Troop engagements of the American Civil War, 1865

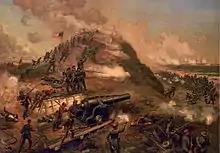
Capture of Fort Fisher

In the Eastern Theater, a combined Union army and naval force, commanded by Major General Alfred H. Terry and Rear Admiral David D. Porter, captured Fort Fisher at the mouth of the Cape Fear River on January 15, which led to the evacuation of other Confederate fortifications along the coastline near Fort Fisher. The capture of Fort Fisher closed the port of Wilmington, North Carolina to Confederate blockade runners, although the Confederates still held the city in order to remove the government supplies stored there and also to prevent Terry from reinforcing William T. Sherman's army, which was then marching north through the Carolinas. After repairing Fort Fisher, Terry was reinforced by the XXIII Corps under Major General John M. Schofield, who took overall command of Union operations in North Carolina. Schofield started his advance towards Wilmington in mid-February with Terry's corps along the east bank, making a demonstration against the main Confederate force there while the XXIII Corps, supported by Porter's gunboats, moved along the west bank of the Cape Fear River. The capture of Fort Anderson on February 19 forced the Confederates to evacuate their defensive positions south of the city; following several more skirmishes, Union forces entered Wilmington on February 22.